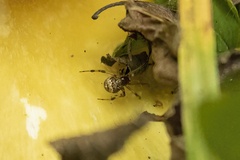
Species: Parasteatoda_tepidariorum